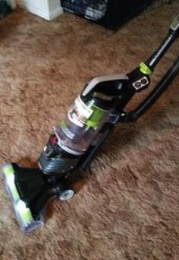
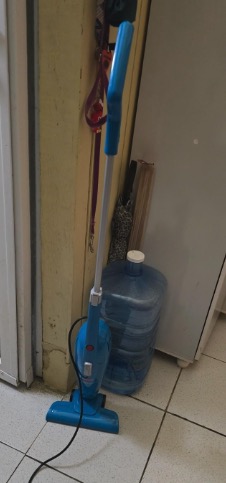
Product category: items_vacuum
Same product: no